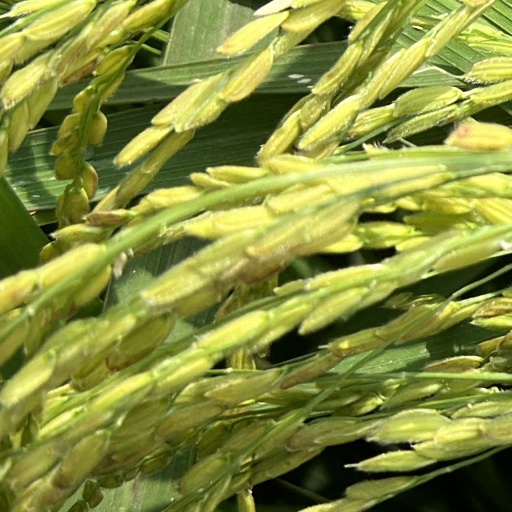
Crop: rice